Linevo Cove

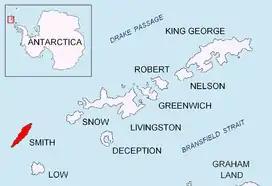
Location of Smith Island in the South Shetland Islands.

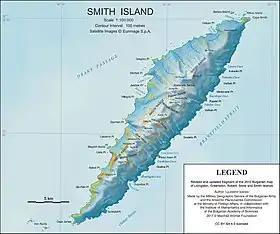
Topographic map of Smith Island.

Linevo Cove (‘Zaliv Linevo’ \'za-liv 'li-ne-vo\) is the 900 m wide cove on Boyd Strait indenting for 560 m the southeast coast of Smith Island in the South Shetland Islands, Antarctica, and entered northeast of Kubadin Point. Its head is fed by Ritya Glacier.